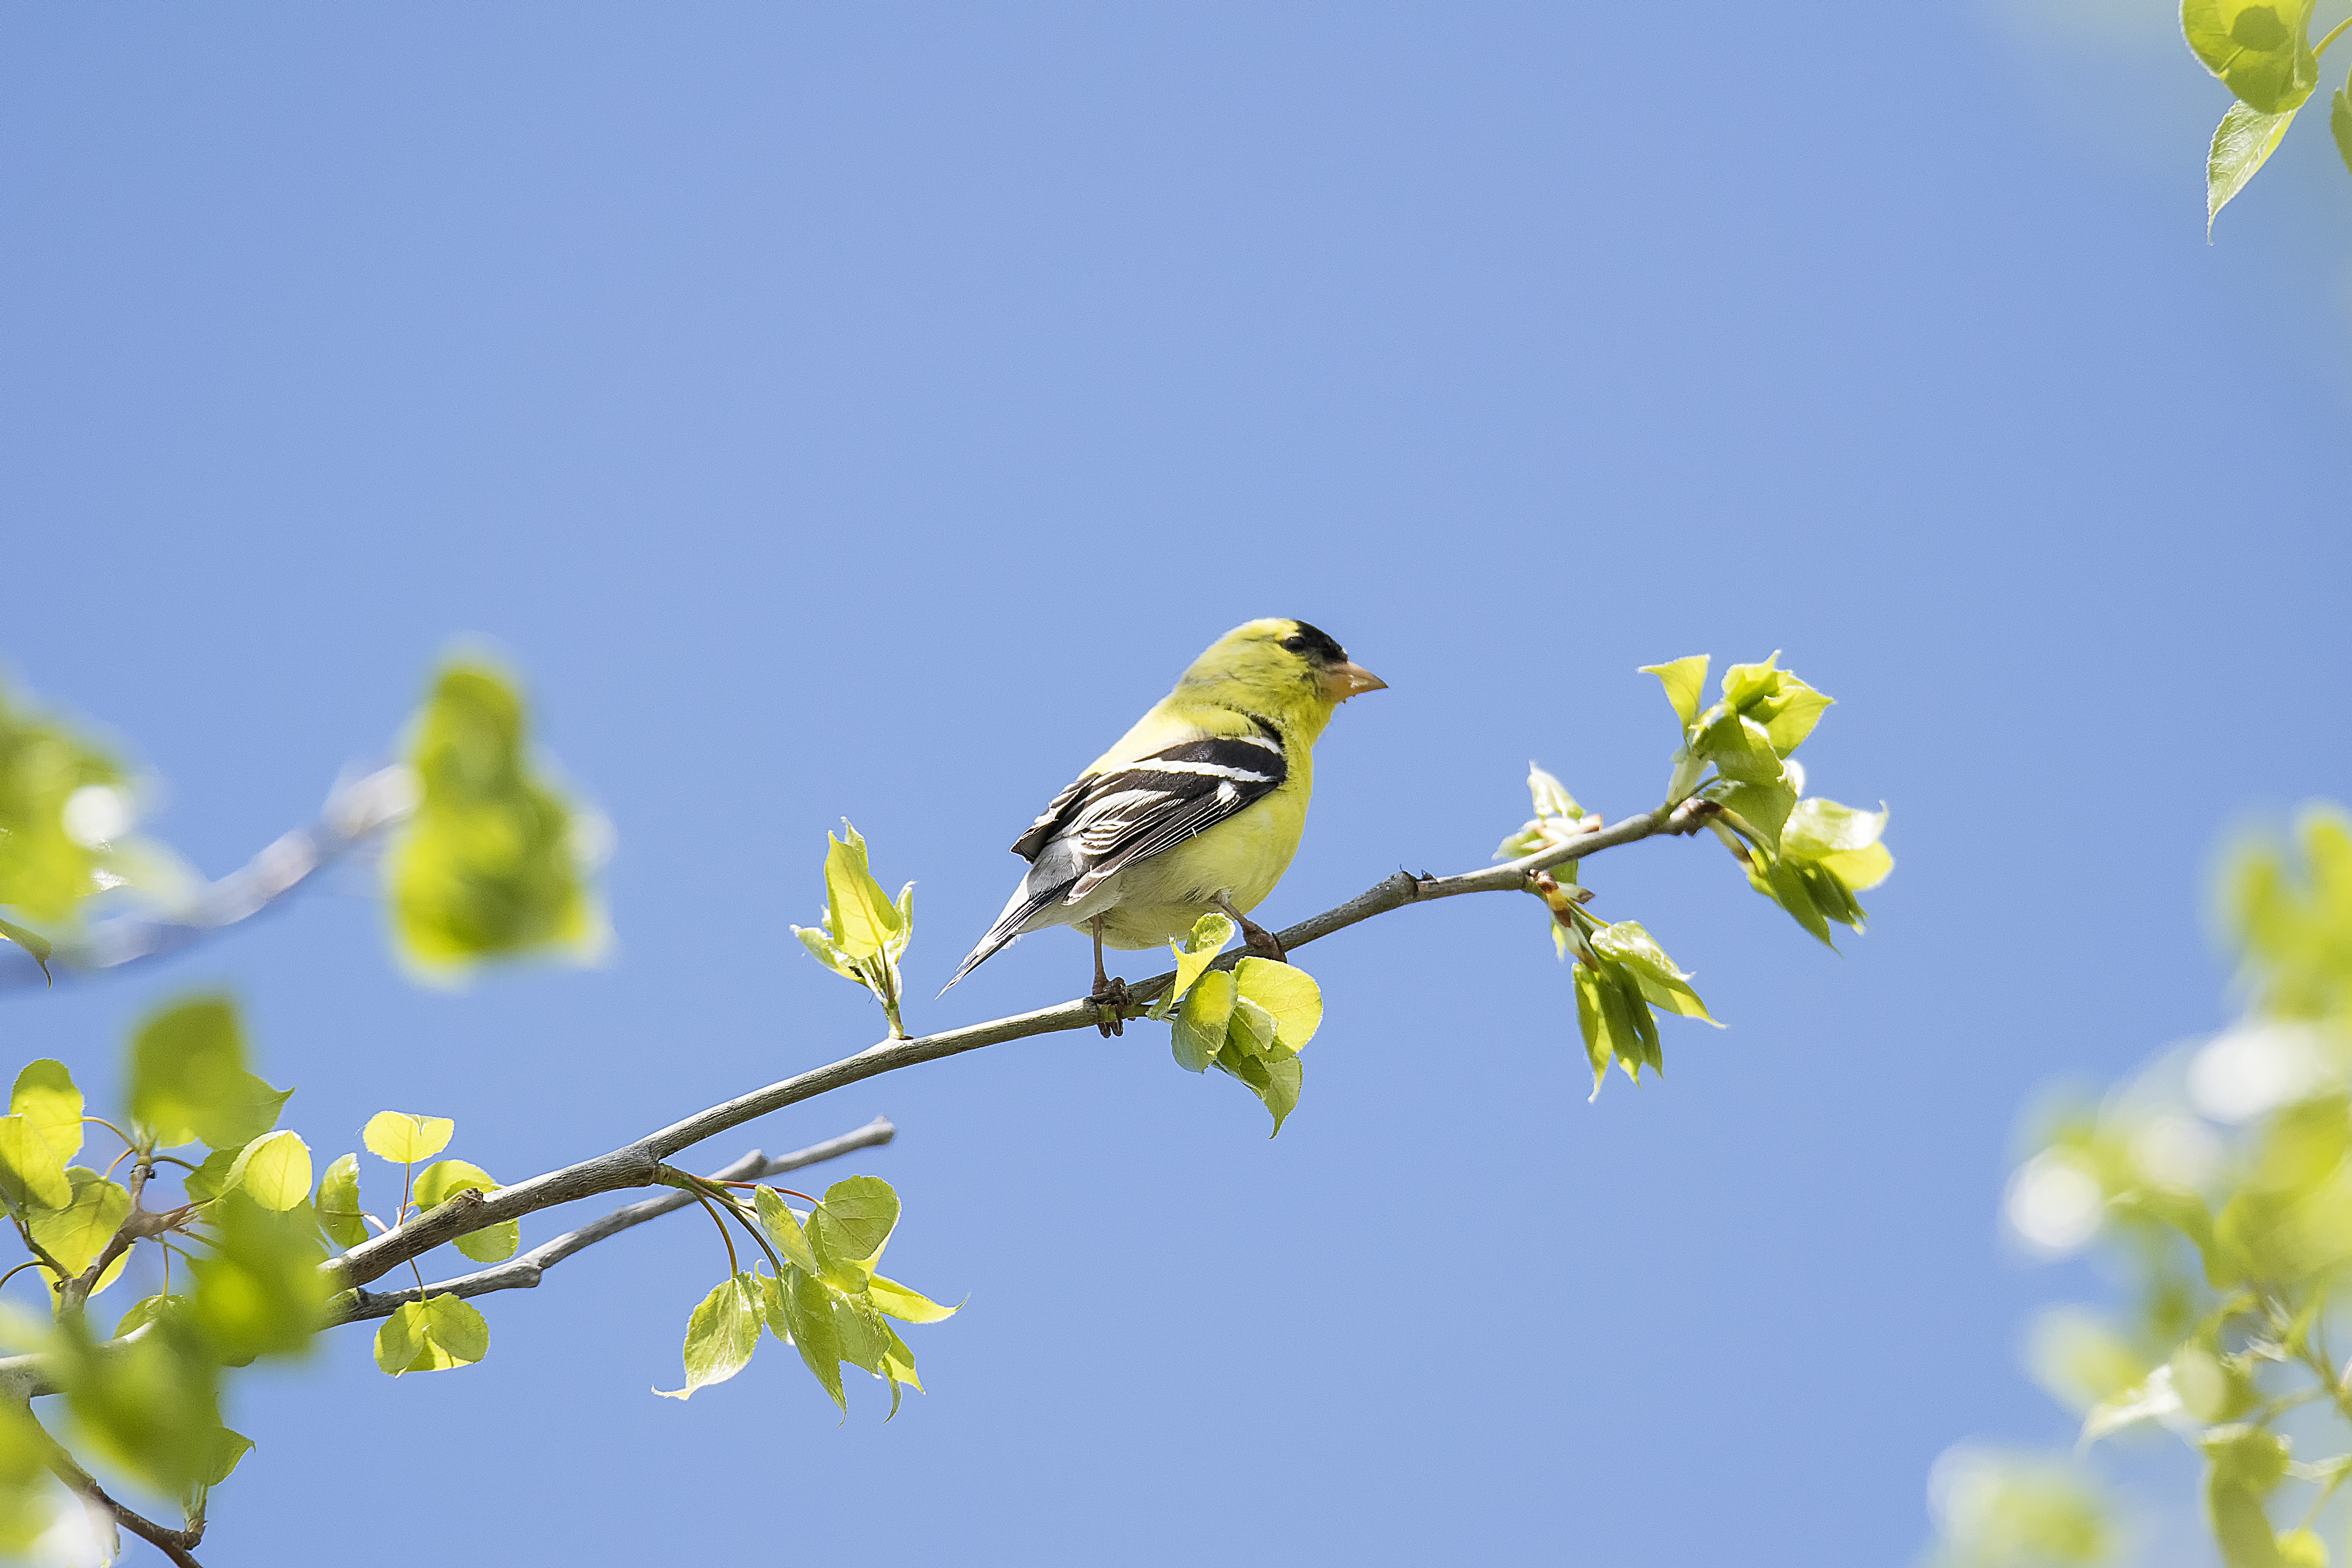
nature, branch, bird, flower, wildlife, green, yellow, flora, fauna, american, canada, vertebrate, jaune, quebec, finch, goldfinch, sherbrooke, oiseau, chardonneret, perching bird